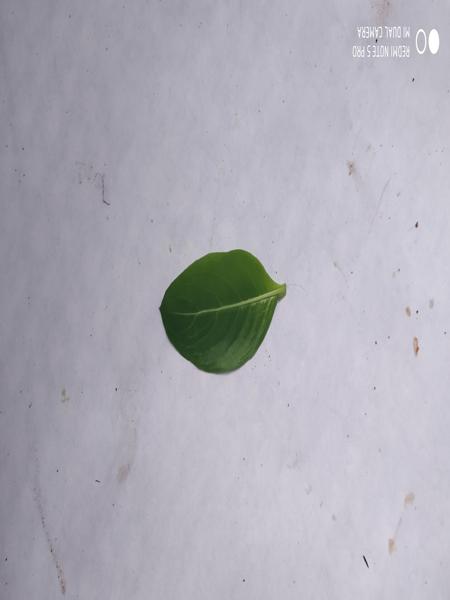
Plant: Catharanthus